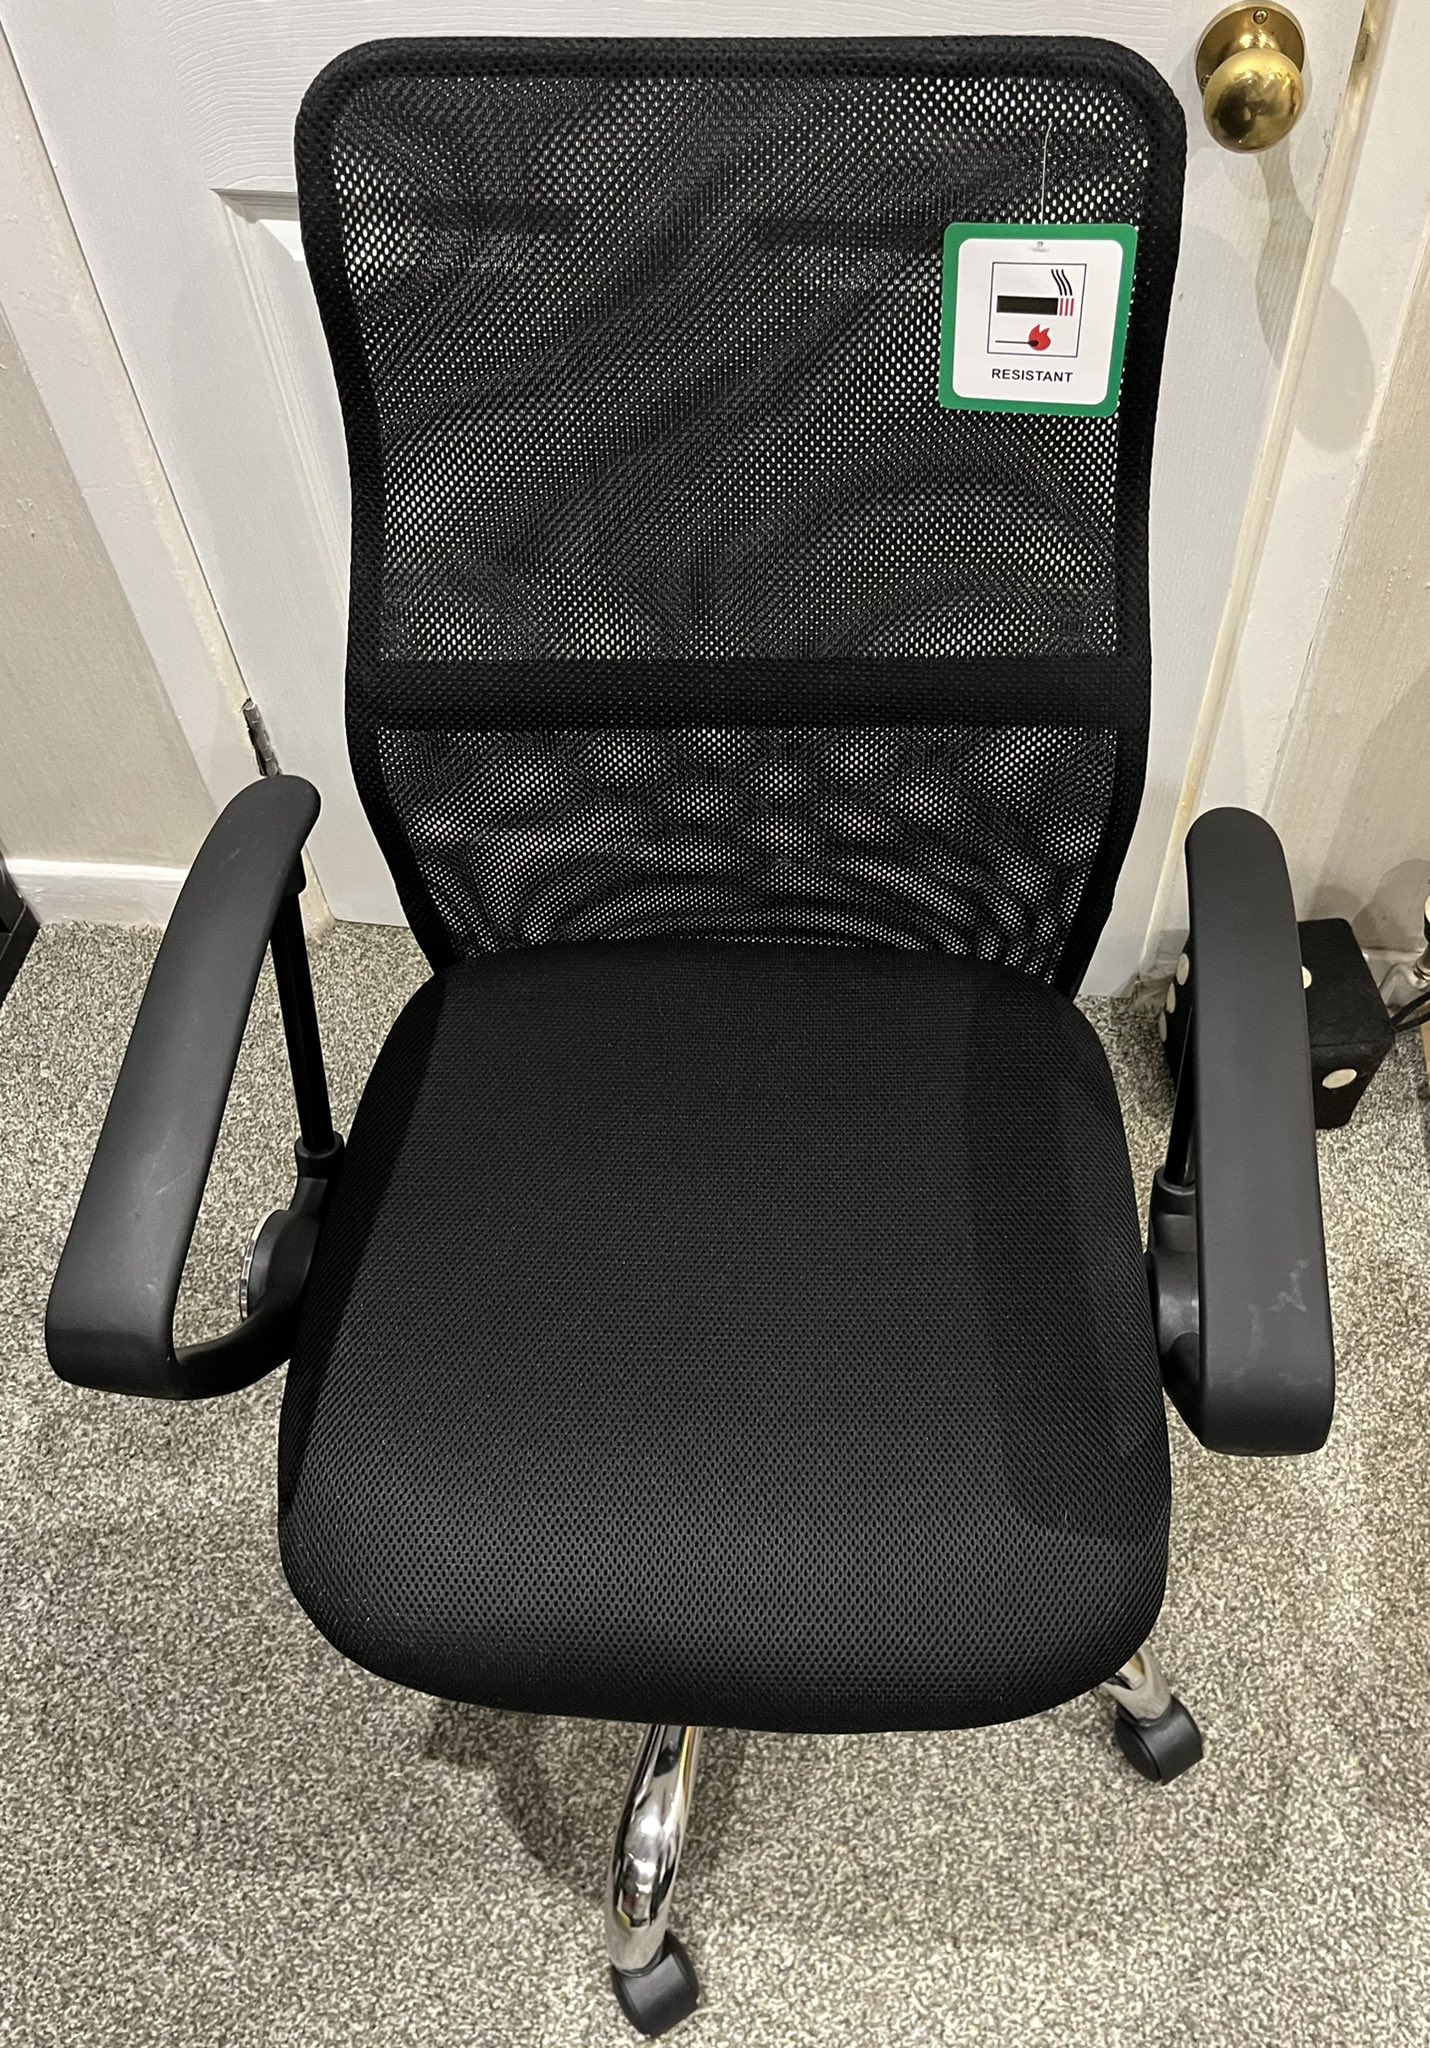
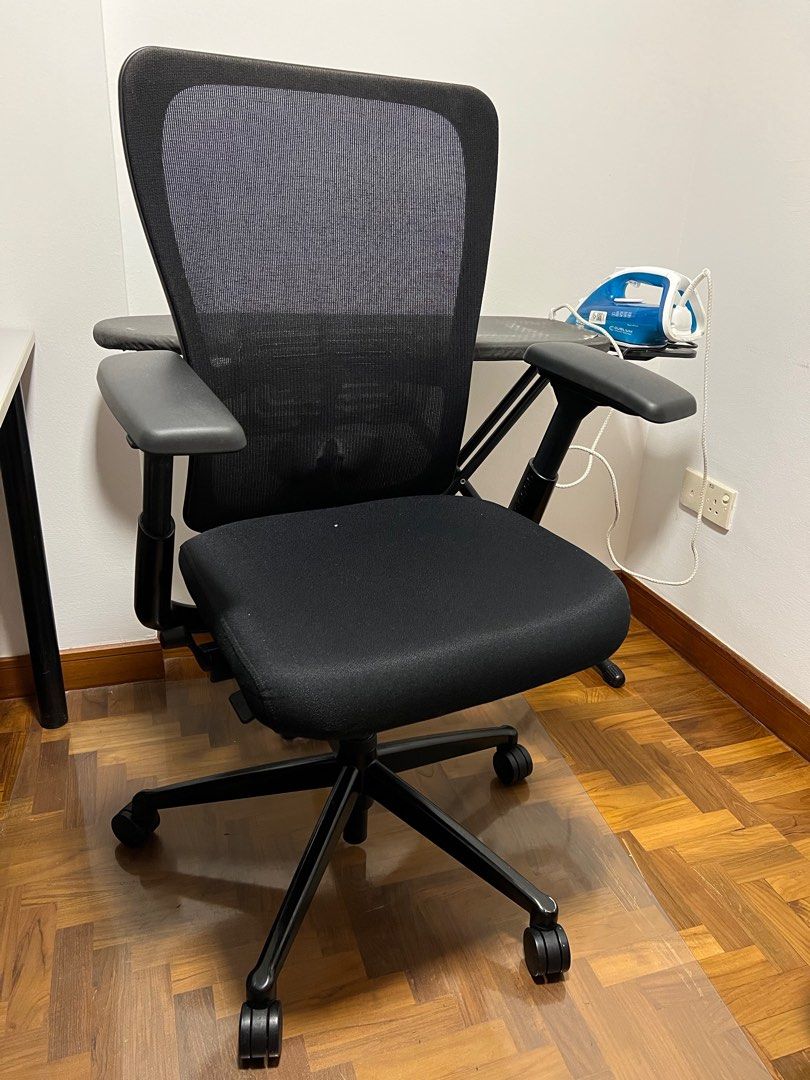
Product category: items_chair
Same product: no